Casa Grande station

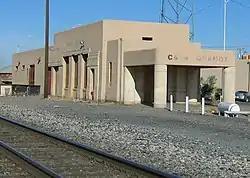

The Southern Pacific Railroad Depot is located at 201 W. Main Street in Casa Grande, Arizona. It was designated on the National Register of Historic Places, but removed from the listing on January 31, 2019, after being destroyed by a fire on June 5, 2009